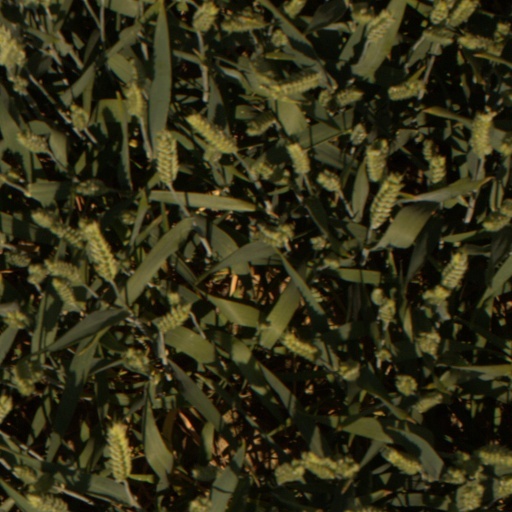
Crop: wheat